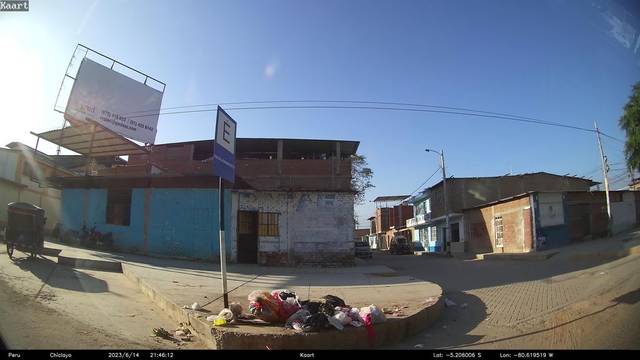
Region: Peru
Coordinates: -5.206, -80.62